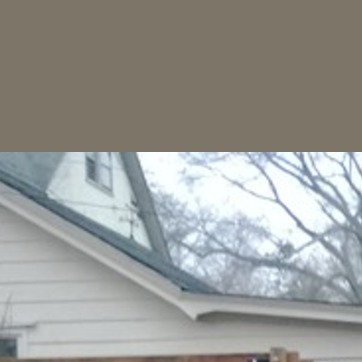
Material: sky